By Any Means (2008 TV series)

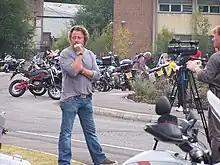
Boorman in 2008

(11 June 2008) From Calais the expedition drove down to Paris in a 1969 Citroën DS and boarded the Venice-Simplon Orient Express which took them across France, Switzerland and Austria to Venice, Italy. They spent some time in Venice, experiencing the daily lives of people on the Venetian canals before boarding a catamaran to Poreč, Croatia. From there they travelled to Zagreb in a Yugo and then to Vukovar where they spoke to locals about the devastating Croatian War of Independence and the city's water tower with over 600 bullet holes in it that still failed to collapse it. They then boarded a train which took them through Serbia and Belgrade and they took a boat down to the Danube. Later they travelled through Bulgaria by train, where they compared the hills and pastures on the landscape to the Lake District in England, through Sofia where they stopped very briefly for refreshments before continuing on to Istanbul.